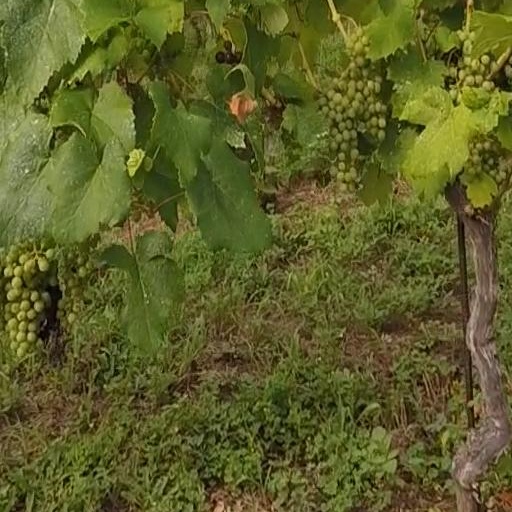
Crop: grape